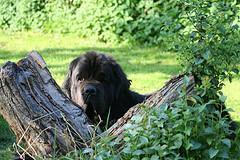
Newfoundland